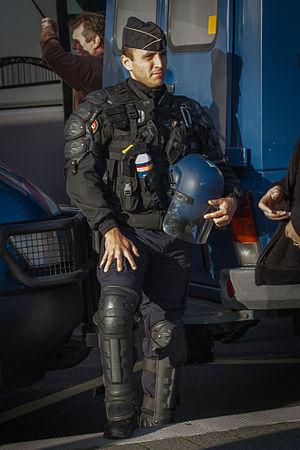
Strasbourg, manifestation des taxis devant le Parlement européen. 24 octobre 2013.